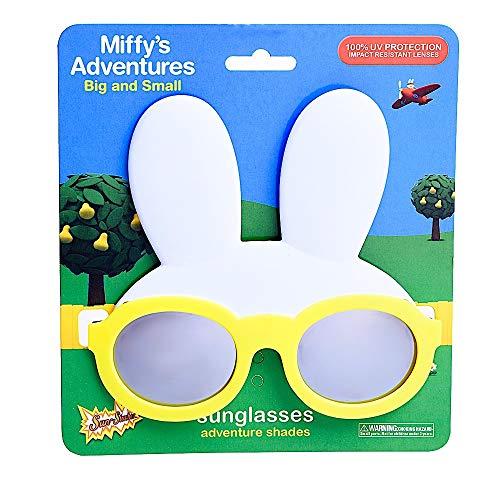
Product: Sun-Staches Officially Licensed Big Tent Miffy Face
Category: Toys & Games | Novelty & Gag Toys
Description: Big Tent novelty sunglasses.
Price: $19.39
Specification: ProductDimensions:12x1x7inches|ItemWeight:1.6ounces|ShippingWeight:1.6ounces(Viewshippingratesandpolicies)|ASIN:B07N3GTG8P|Itemmodelnumber:SG3372|Manufacturerrecommendedage:3monthsandup